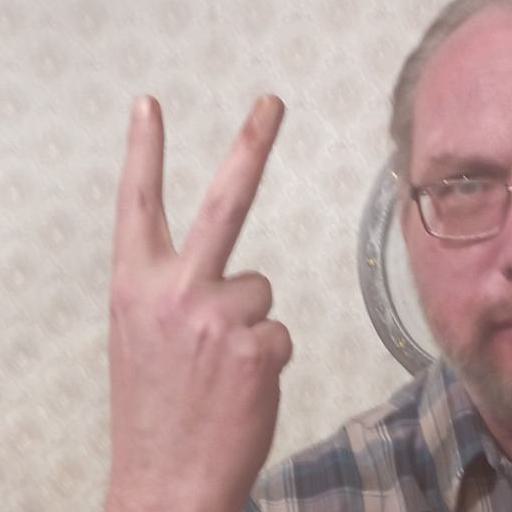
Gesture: peace_inverted